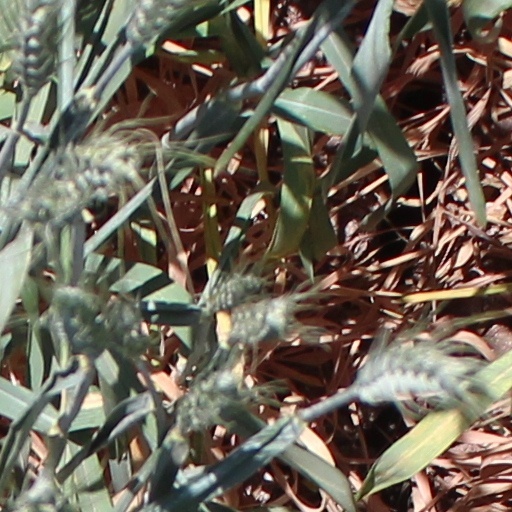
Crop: wheat